Hazel Monteith

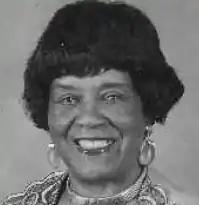

Hazel Conupe Monteith, O.D., J.P. ( Williams; 19 June 1917 – 22 May 2012) was an Afro-Jamaican consumer rights advocate, radio personality and social worker. Graduating from the first course in social work offered by the University of the West Indies, Monteith worked for twelve years as a traveling field agent coordinating social welfare projects for the Jamaica Federation of Women.